Nino Pavese

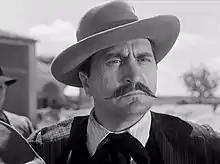
Pavese in "The Mill on the Po" (1949)

Born in Asti and the younger brother of actor and voice actor Luigi Pavese, he began his career on stage with a theatrical troupe in the early 1930s before moving on to cinema. Pavese appeared in over 49 films between 1936 and 1973. He made his debut film appearance in the 1936 film "The Two Sergeants" directed by Enrico Guazzoni. Pavese was often typically cast as villains in dramatic or adventure films.